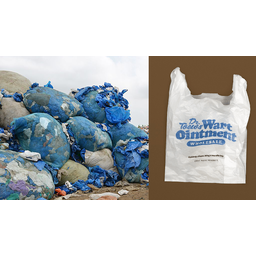
Label: plastic